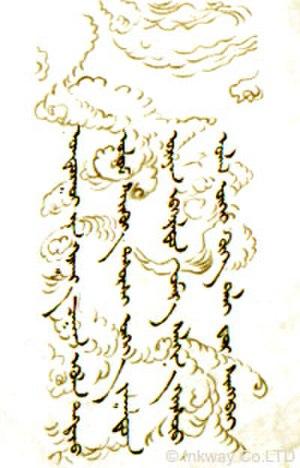
Vanchinbalyn Injinash ou Inzannazi, également connu sous les noms chinois de Bao Henshan ou Bao Runting, né le 15 mai 1837 dans l'aire de culture mongole de la bannière droite toumète de la Ligue de Josutu, dans l'actuelle province du Liaoning, en Chine, et décédé en 1892, est un écrivain, poète et historien mongol de la dynastie Qing. Considéré comme le premier romancier mongol.